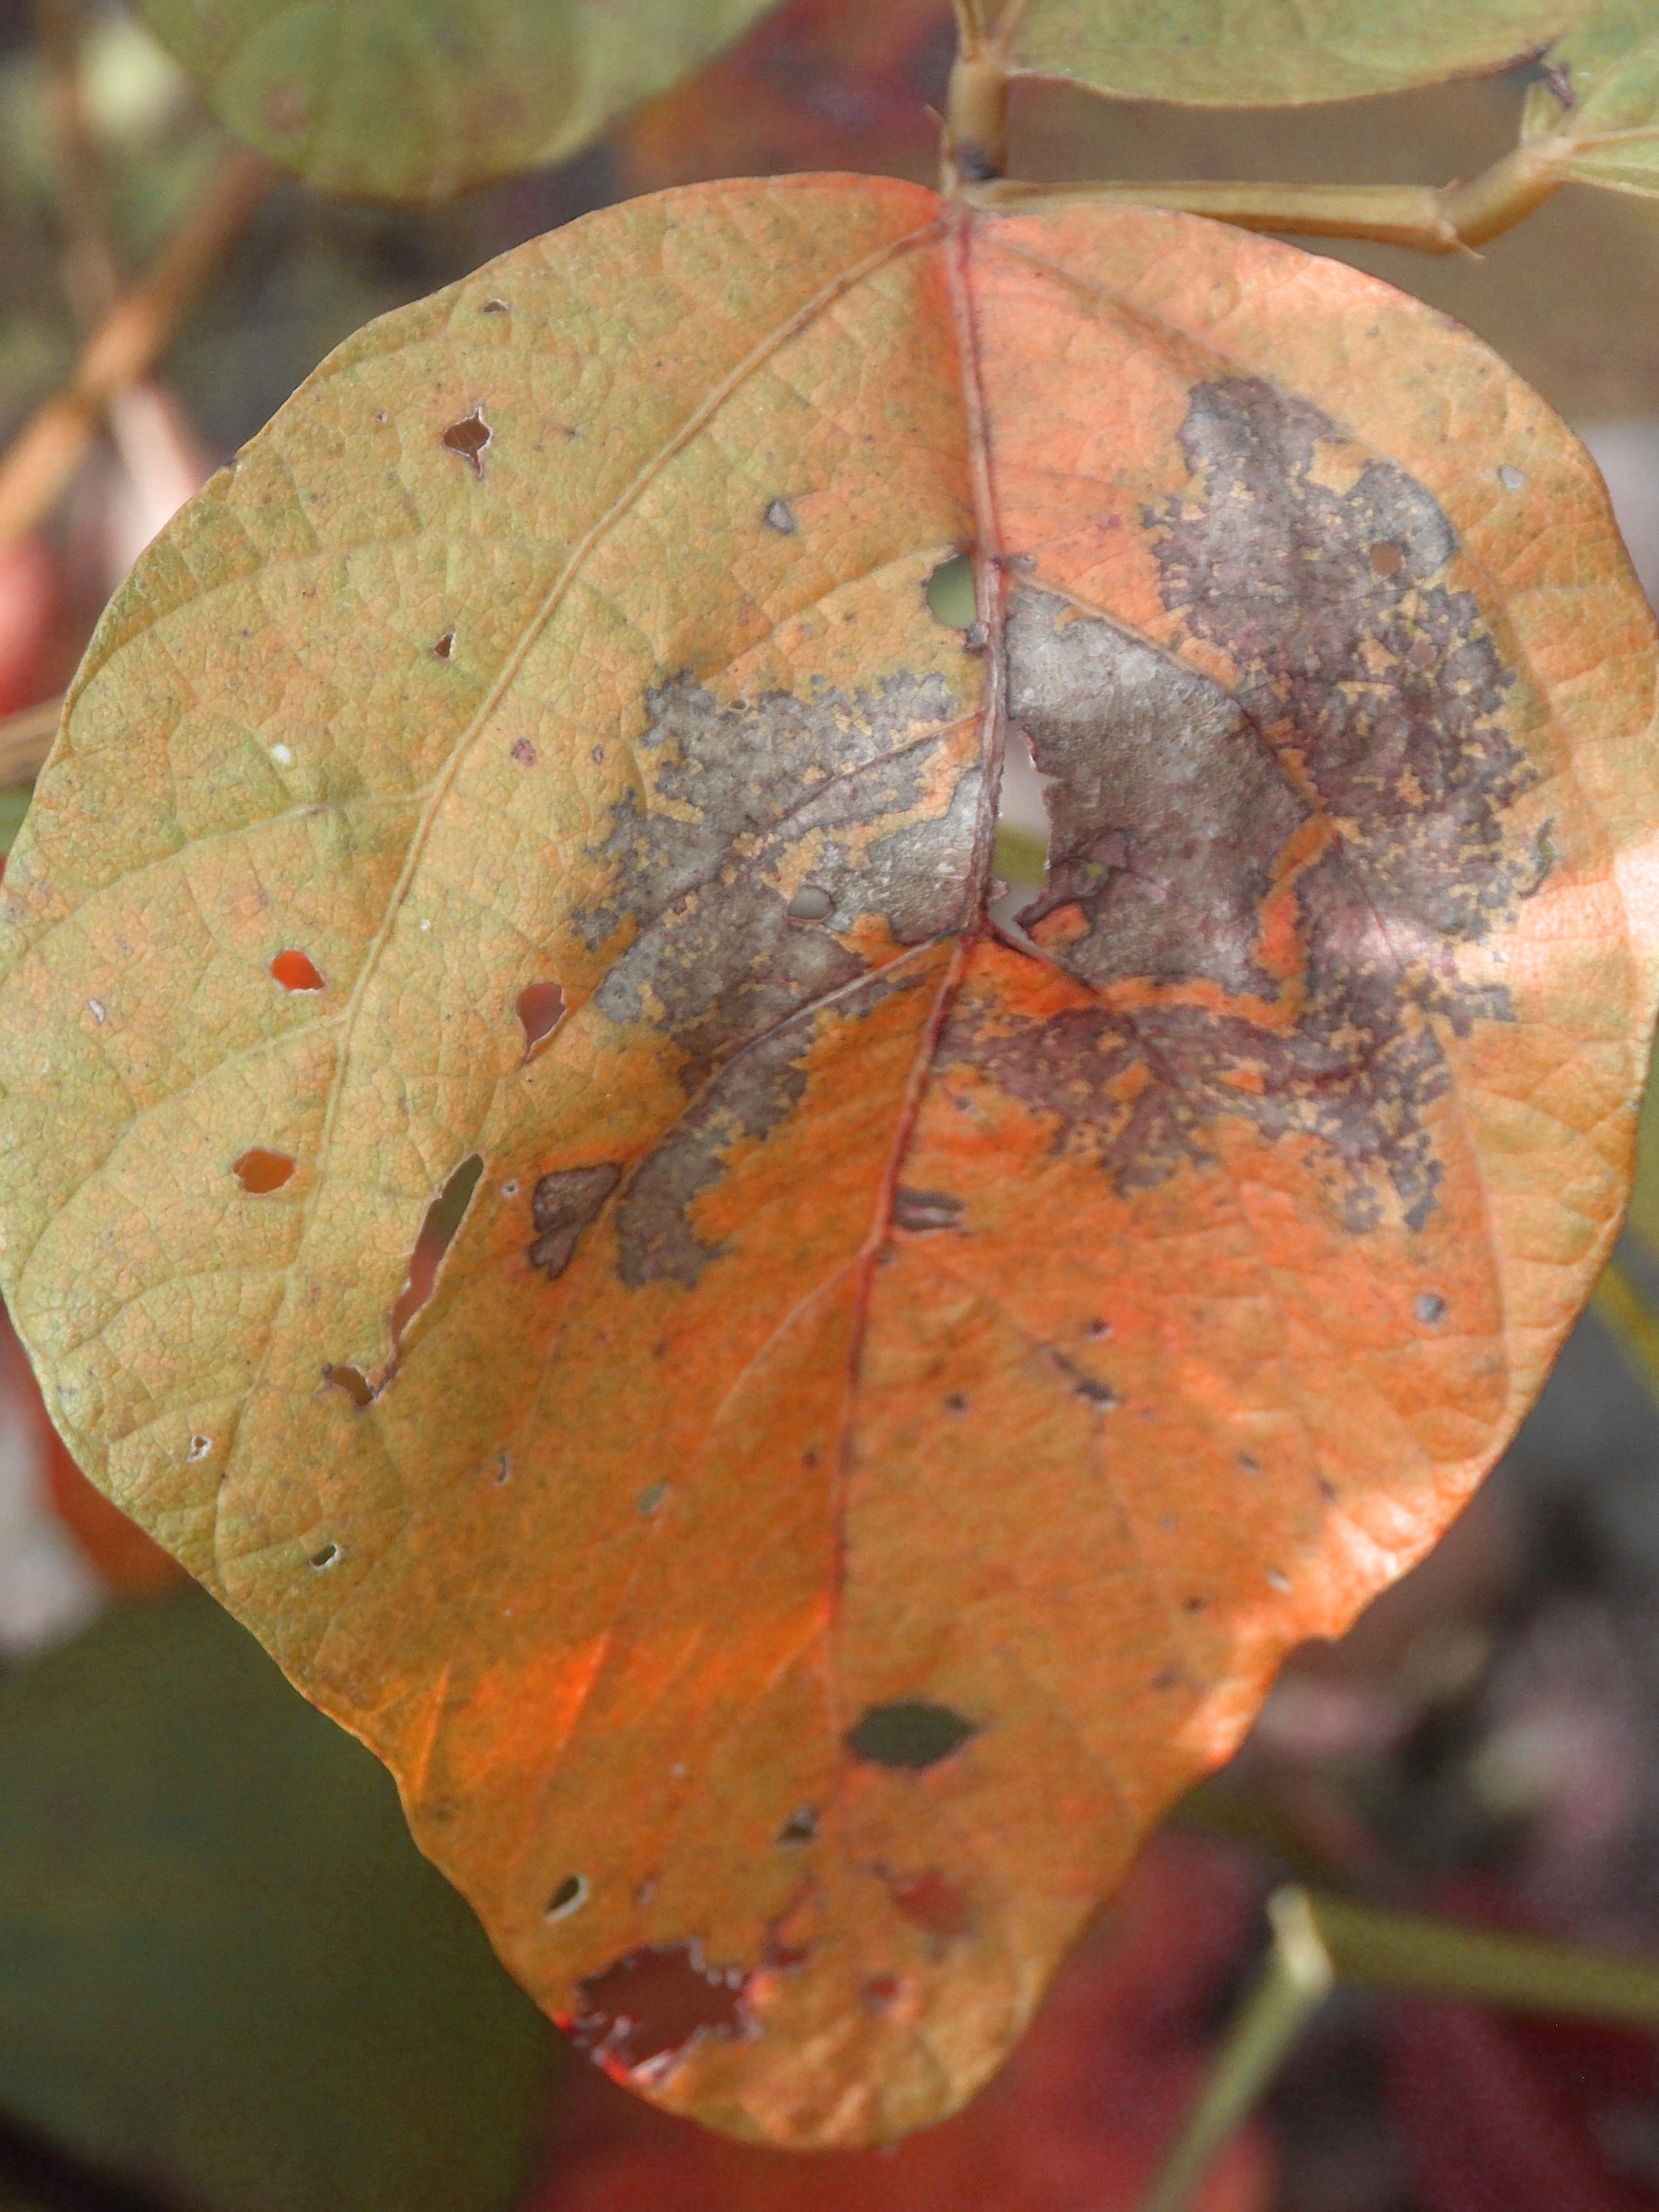
Label: Disease